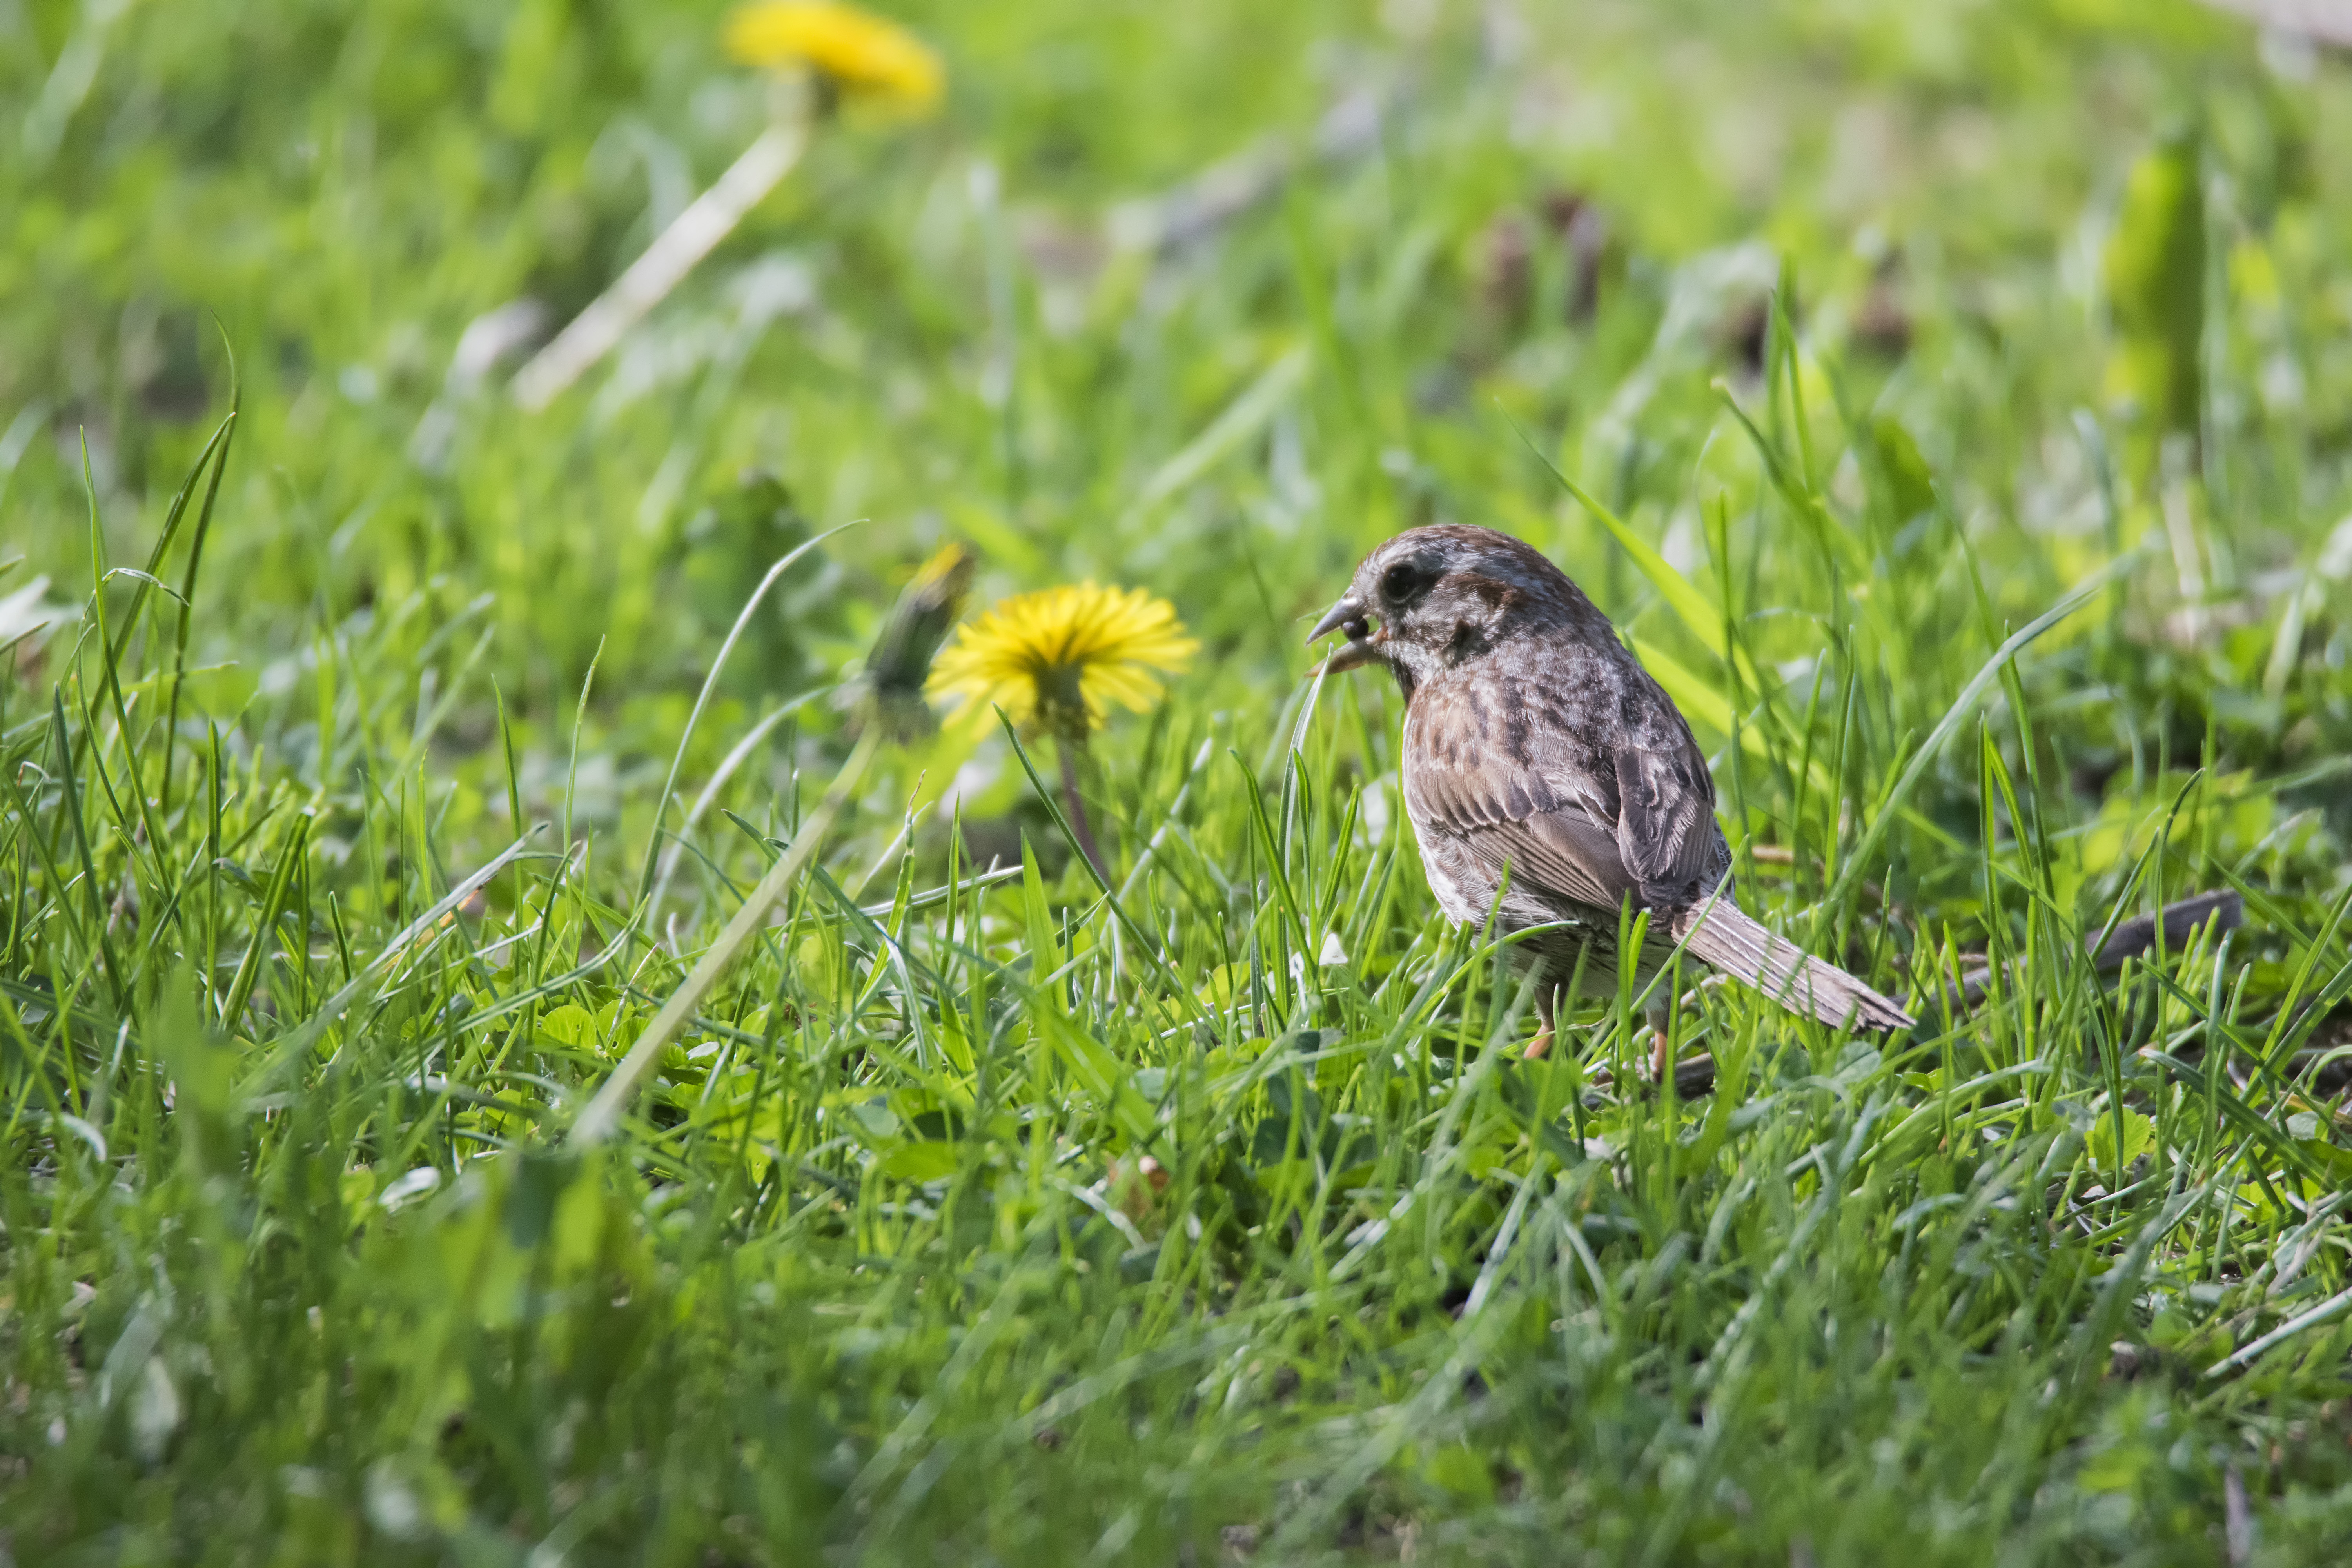
nature, grass, bird, lawn, meadow, prairie, flower, wildlife, green, beak, fauna, canada, vertebrate, sparrow, quebec, song, habitat, sherbrooke, oiseau, bruant, chanteur, old world flycatcher, natural environment, perching bird